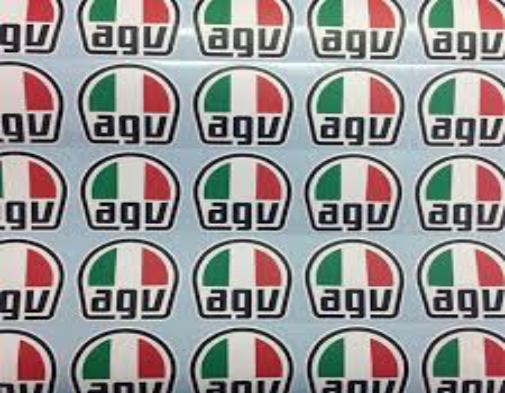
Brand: agv
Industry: Sports